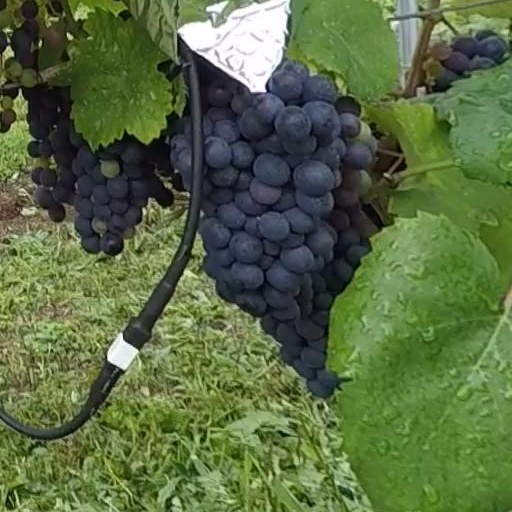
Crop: grape